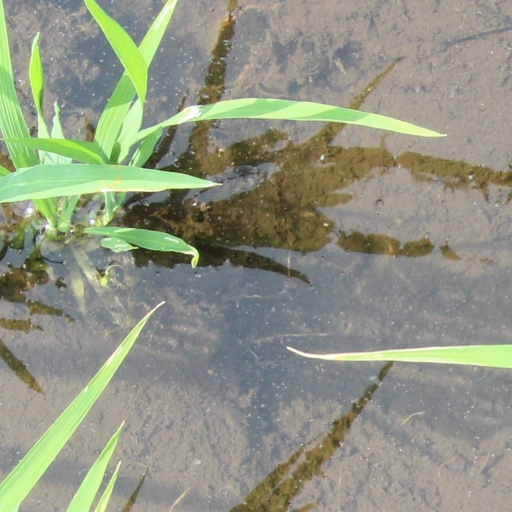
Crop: rice